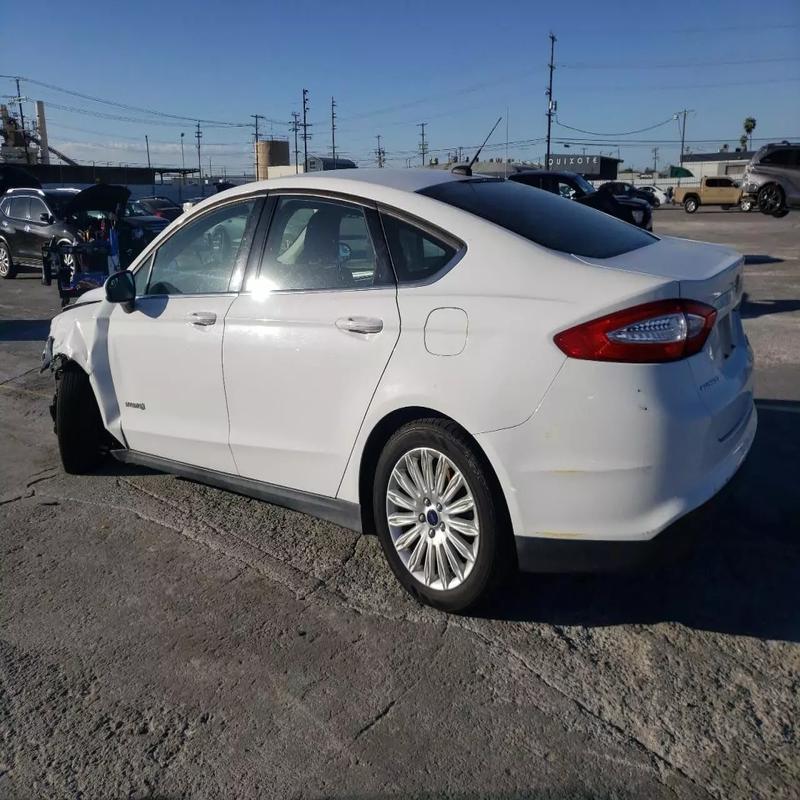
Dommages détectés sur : plaque d'immatriculation avant, pare-choc avant, capot, aile avant gauche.
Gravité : majeur